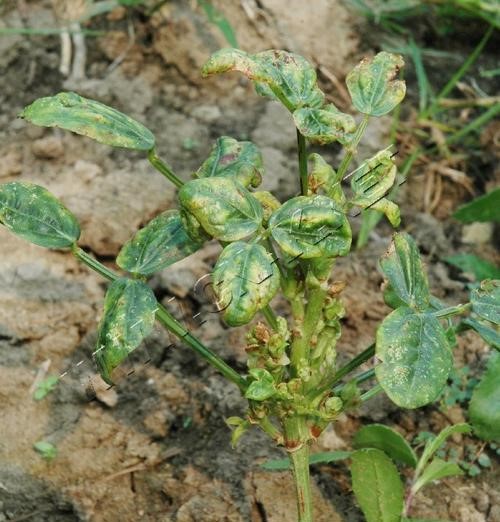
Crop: unknown
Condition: bean_mosaic_virus